Diocese

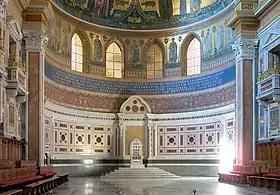
Like other dioceses, the Diocese of Rome has a "cathedra", the official seat of the Bishop of Rome.

In church governance, a diocese or bishopric is the ecclesiastical district under the jurisdiction of a bishop.